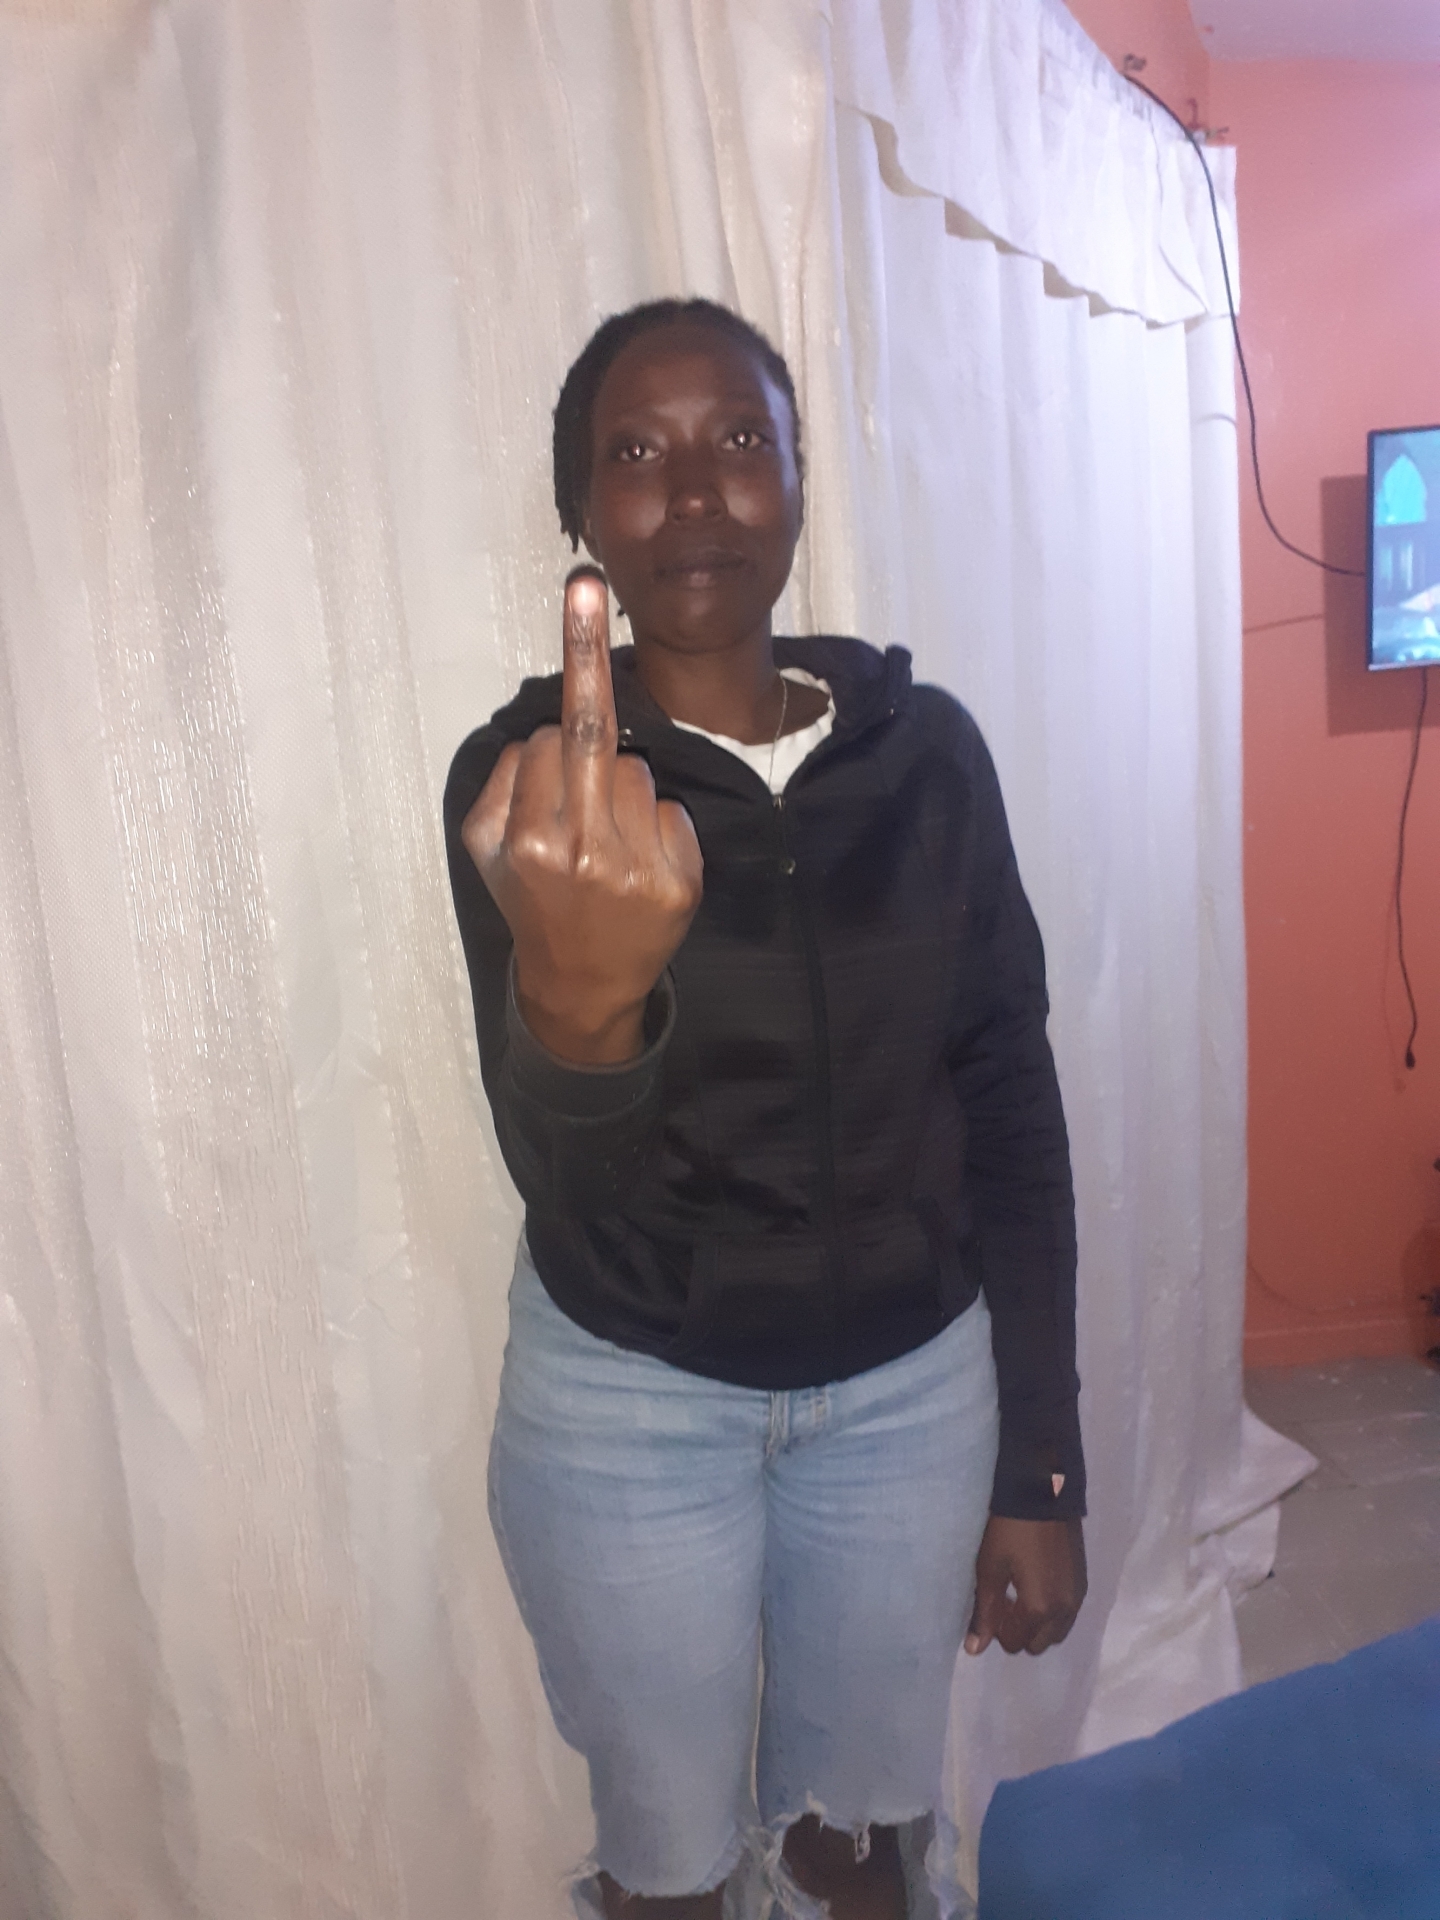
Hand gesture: middle_finger